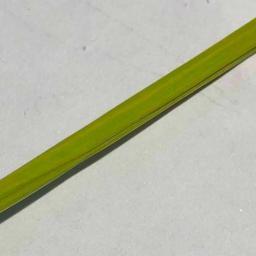
Label: Rice___Healthy